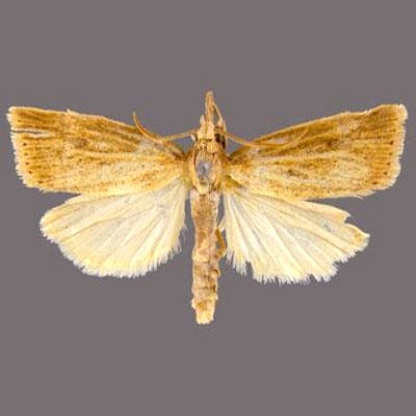
Nhãn: Sâu đục thân (Sọc nâu )( Chilo suppressalis )